Tony Slydini

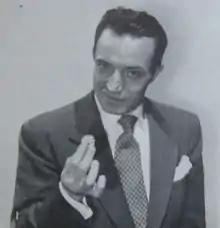

Tony Slydini (September 1, 1900, Foggia, Italy – January 15, 1991), known as Slydini, was a magician known for close-up artistry magic. His public performances and lectures to other magicians inspired Doug Henning, Dick Cavett, Bill Bixby, Ricky Jay, and David Copperfield. He also produced books, films and publications on magic. He received the "Masters Fellowship Award" and "Performing Fellowship Award" from the Academy of Magical Arts. During his lifetime Slydini was inducted into the Society of American Magicians Hall of Fame as a "Living Legend".